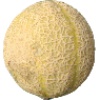
Label: Cantaloupe 2